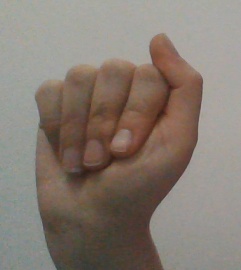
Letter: saad